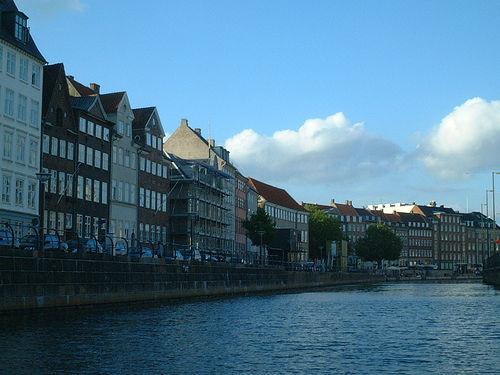
Weather: sun or clear